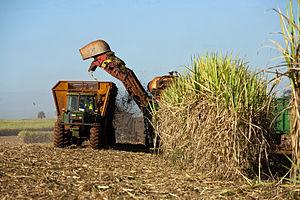
Le Brésil, en forme longue la république fédérative du Brésil, est le plus grand État d’Amérique latine. Le Brésil est le cinquième plus grand pays de la planète, derrière la Russie, le Canada, les États-Unis et la Chine. Avec une superficie de 8 514 876 km², le pays couvre près de la moitié du territoire de l'Amérique du Sud, partageant des frontières avec l'Uruguay et l'Argentine au sud, le Paraguay au sud-sud-ouest, la Bolivie à l'ouest-sud-ouest, le Pérou à l'ouest, la Colombie à l'ouest-nord-ouest, le Venezuela au nord-ouest, le Guyana au nord-nord-ouest, le Suriname et la France au nord, soit la plupart des pays du continent sauf le Chili et l'Équateur. Le pays compte une population de 209 millions d'habitants. Ancienne colonie portugaise, le Brésil a pour langue officielle le portugais alors que la plupart des pays d'Amérique latine ont pour langue officielle l'espagnol.
L'État de Bahia est un État fédéré du Brésil, situé dans le sud de la région du Nordeste, sur la côte Atlantique. Sa capitale est Salvador. Son fuseau horaire est UTC-3, et c'est l'un des États brésiliens qui n'appliquent plus le passage à l'heure d'été. L'État abrite 7% de la population brésilienne et ne produit que 4,2% du PIB du pays.